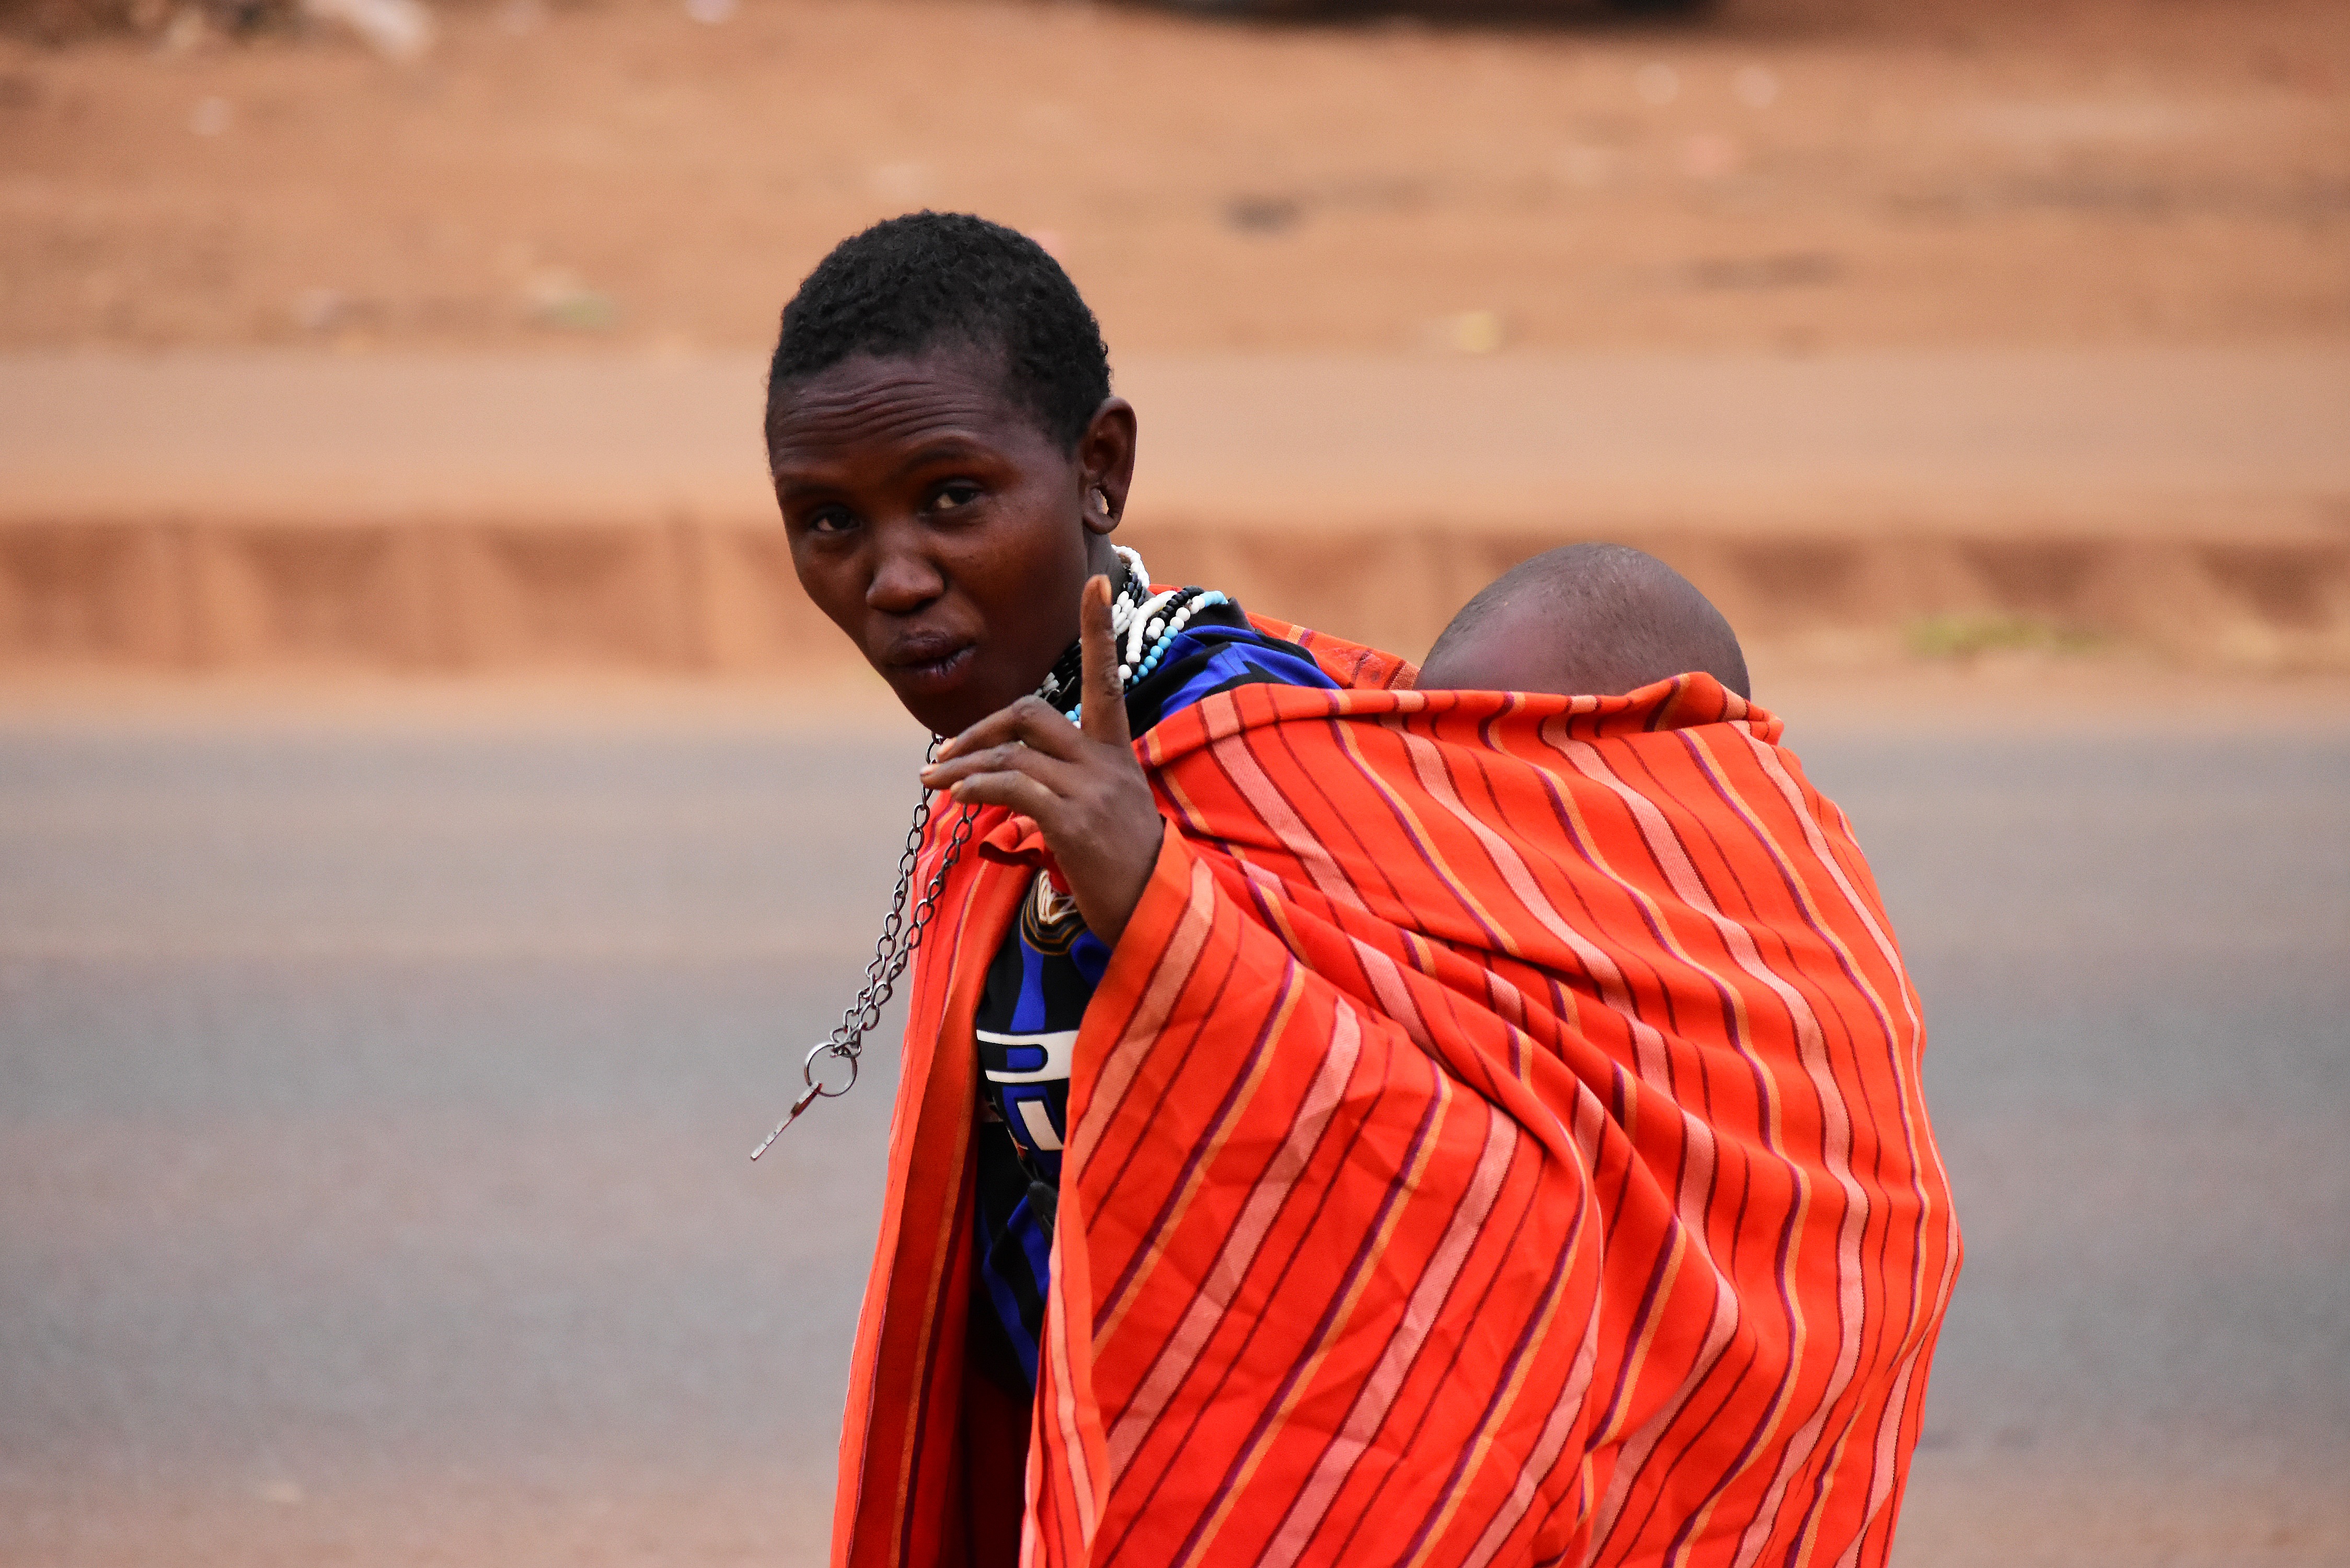
man, person, people, woman, male, red, color, child, baby, parent, motherhood, cheerful, tribe, family, mother, happy, temple, beauty, tanzania, tradition, woman with child